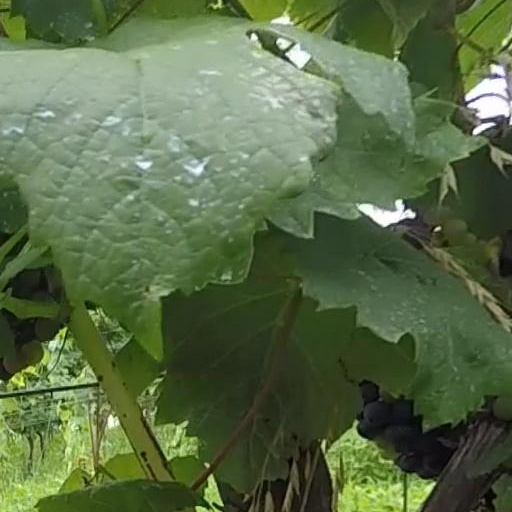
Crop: grape